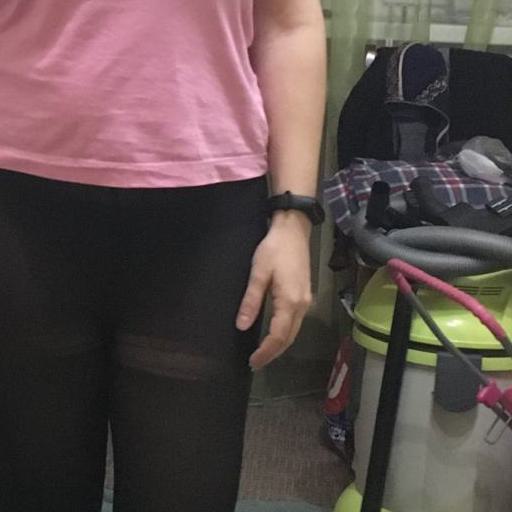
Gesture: no_gesture